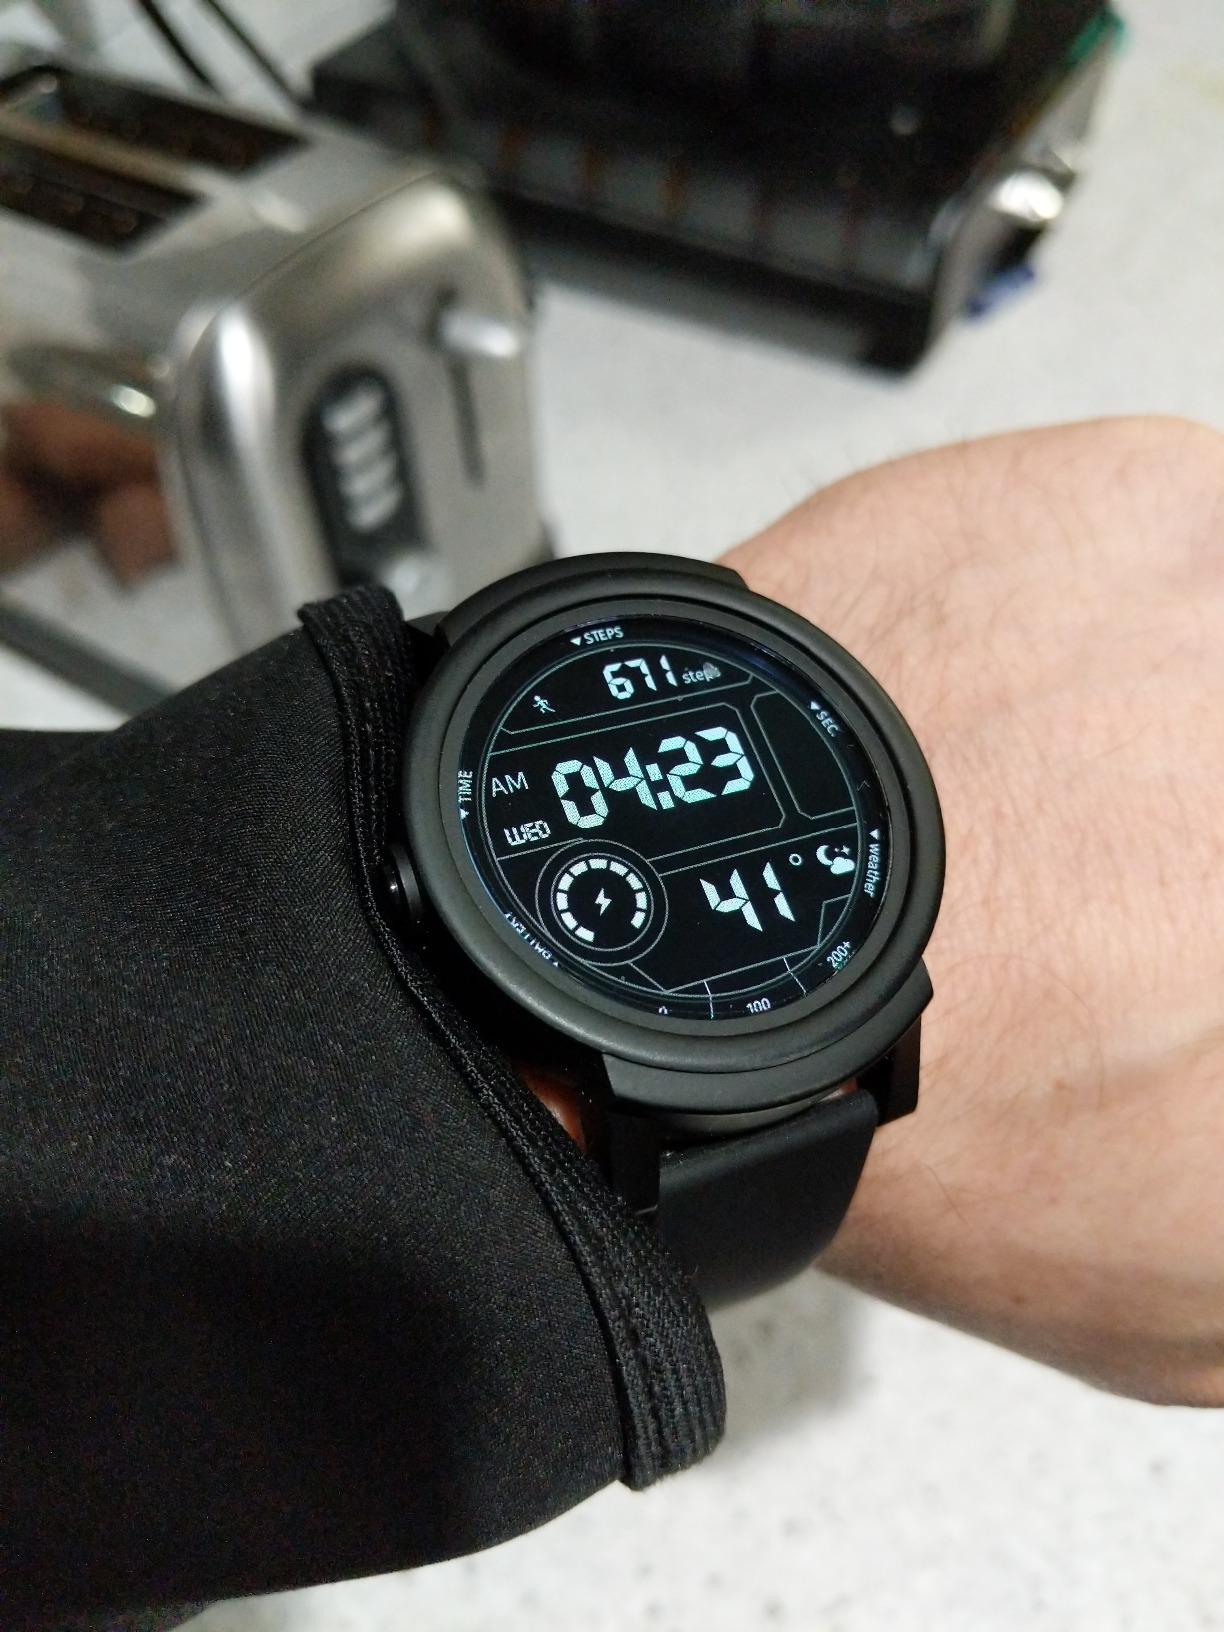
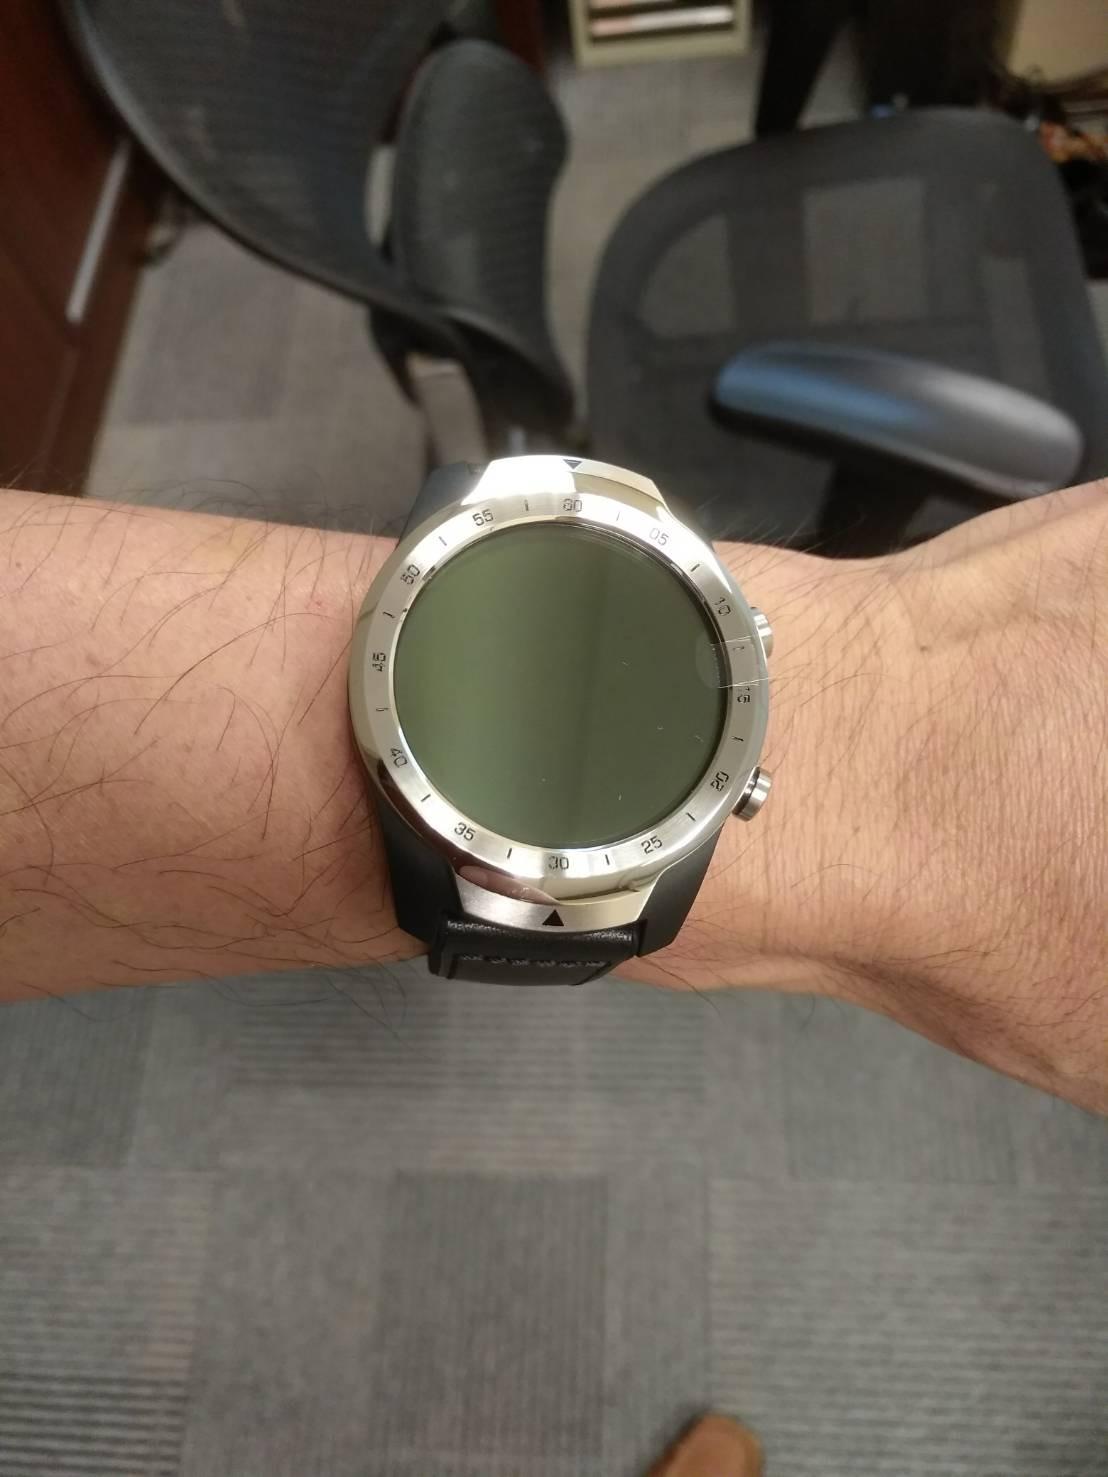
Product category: smartwatch
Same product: no